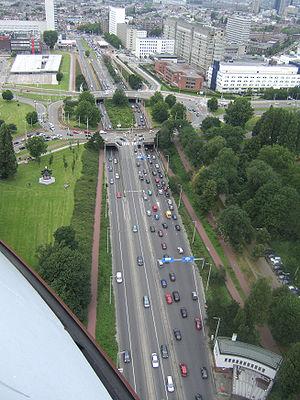
L’écologie urbaine est stricto sensu un domaine de l'écologie qui s'attache à l'étude de l'écosystème : la ville.